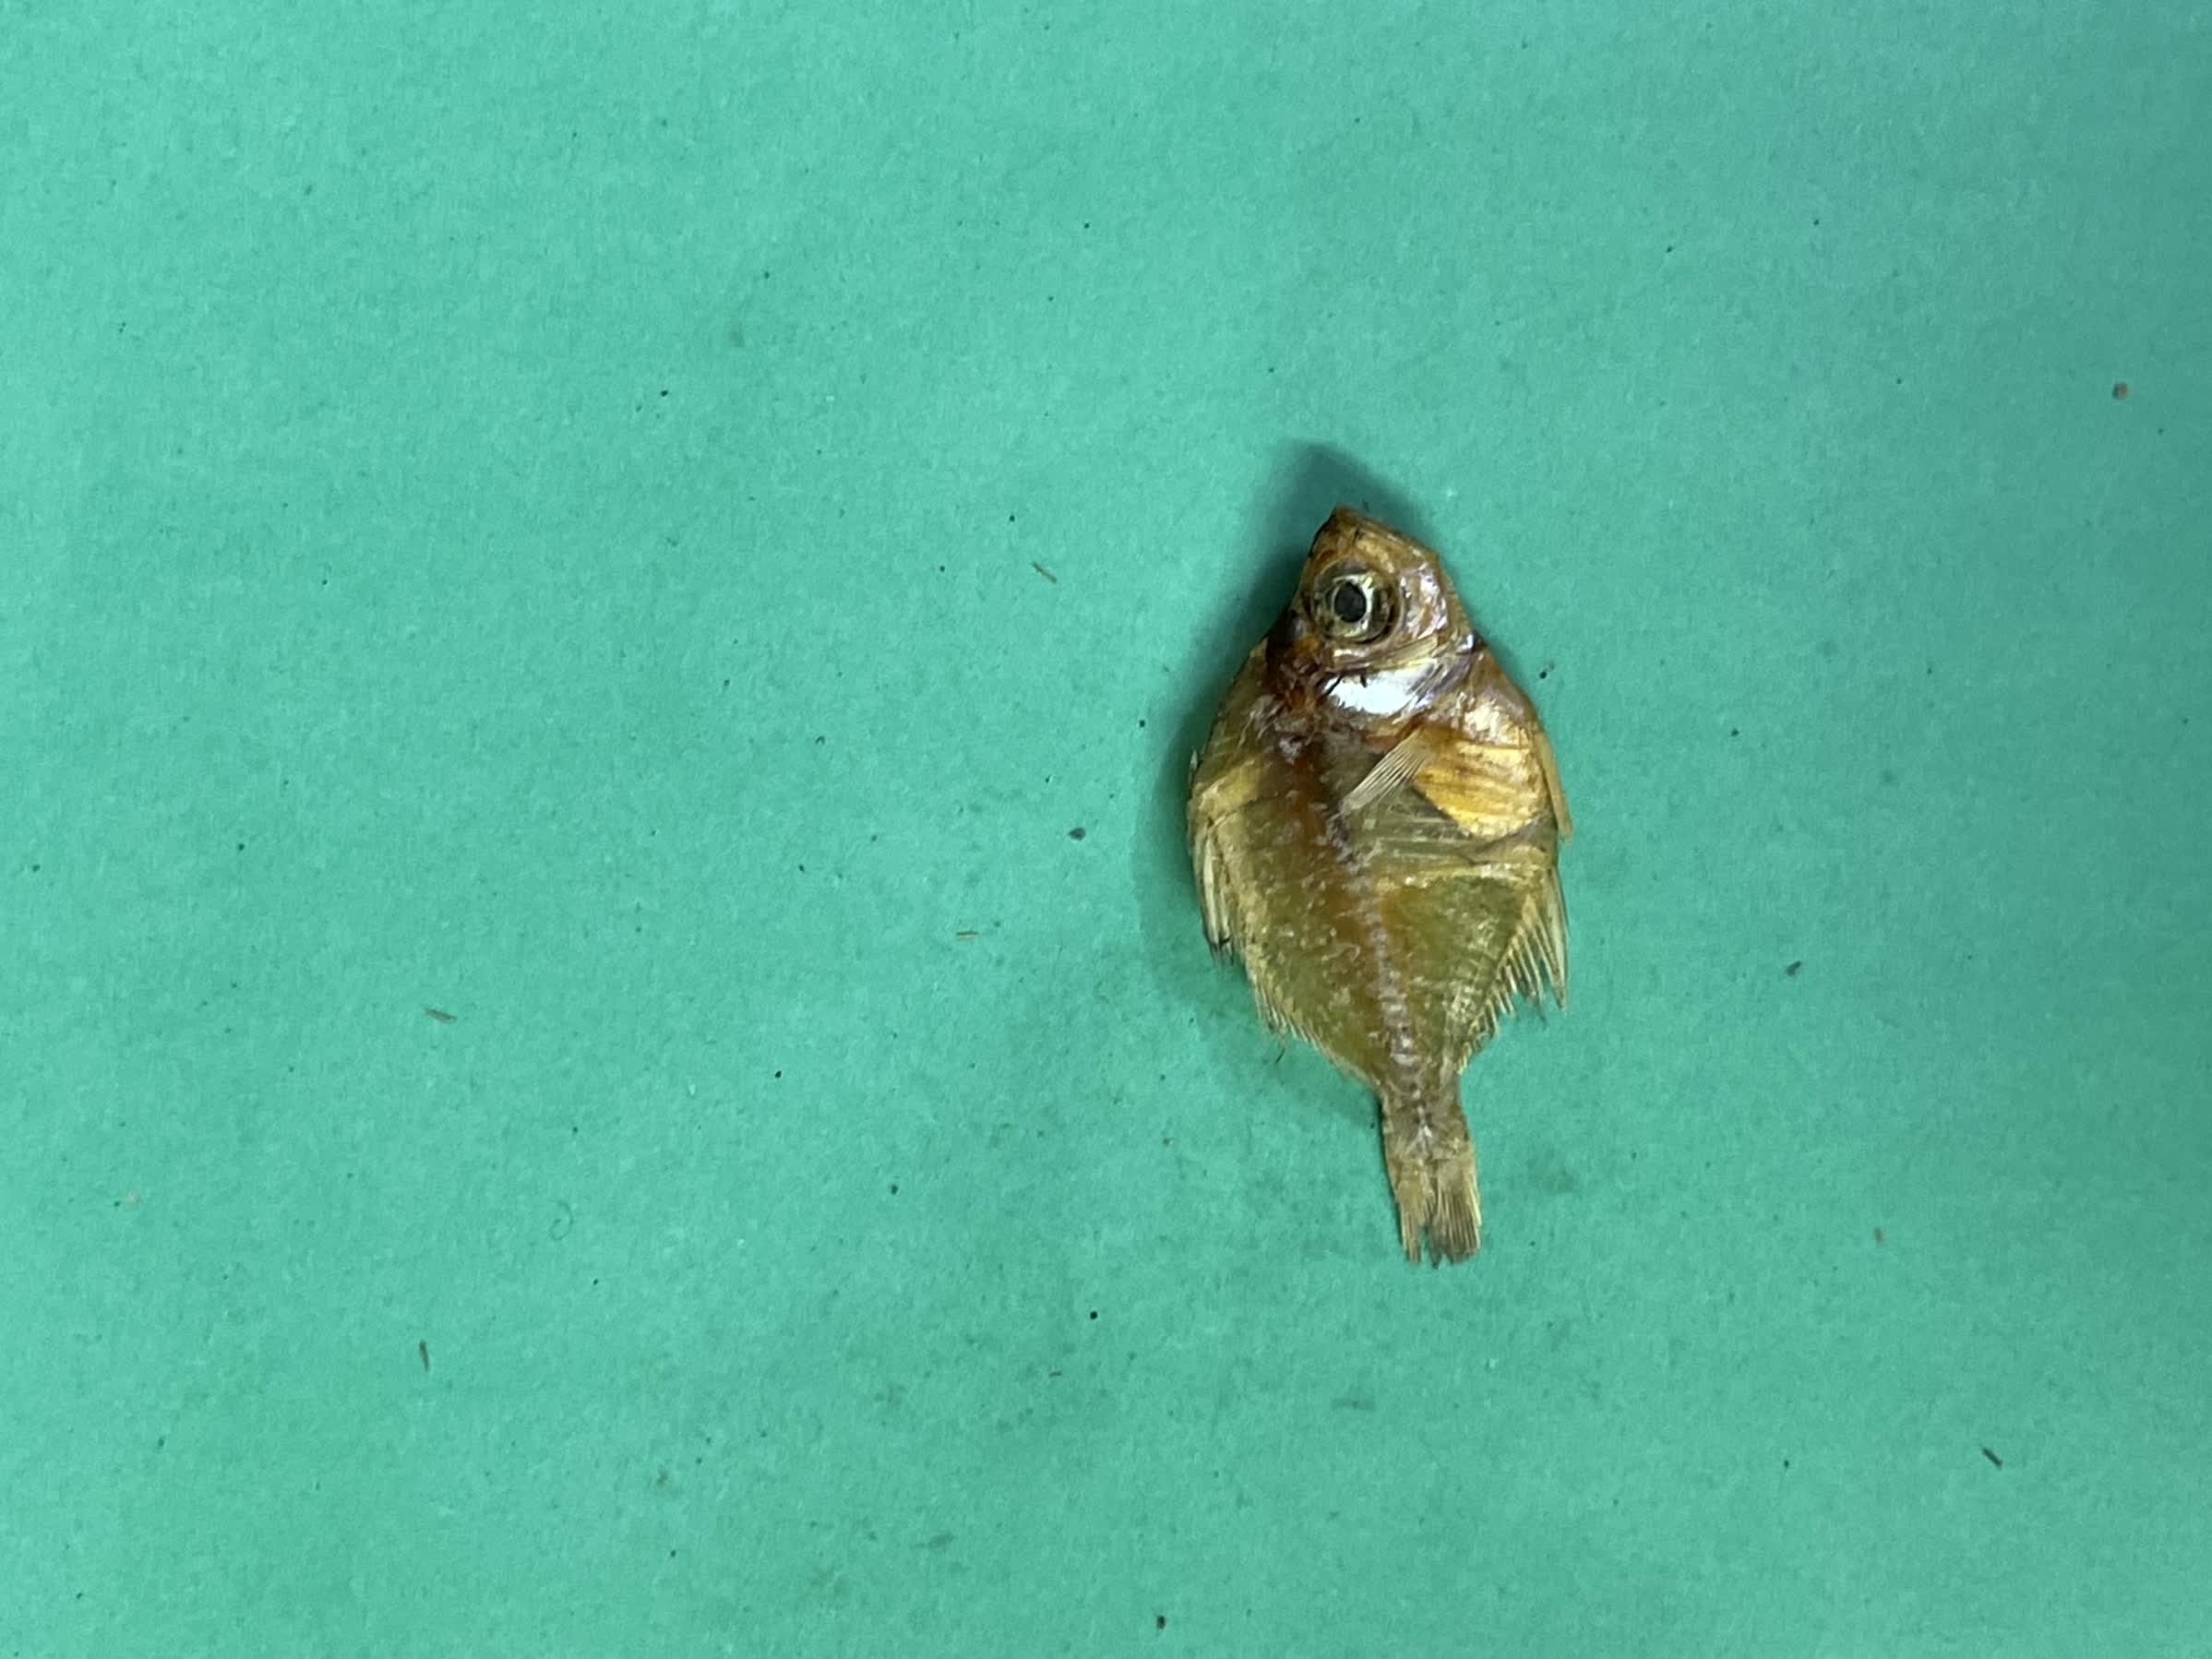
Species: Chanda